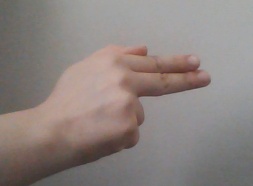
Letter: ghain